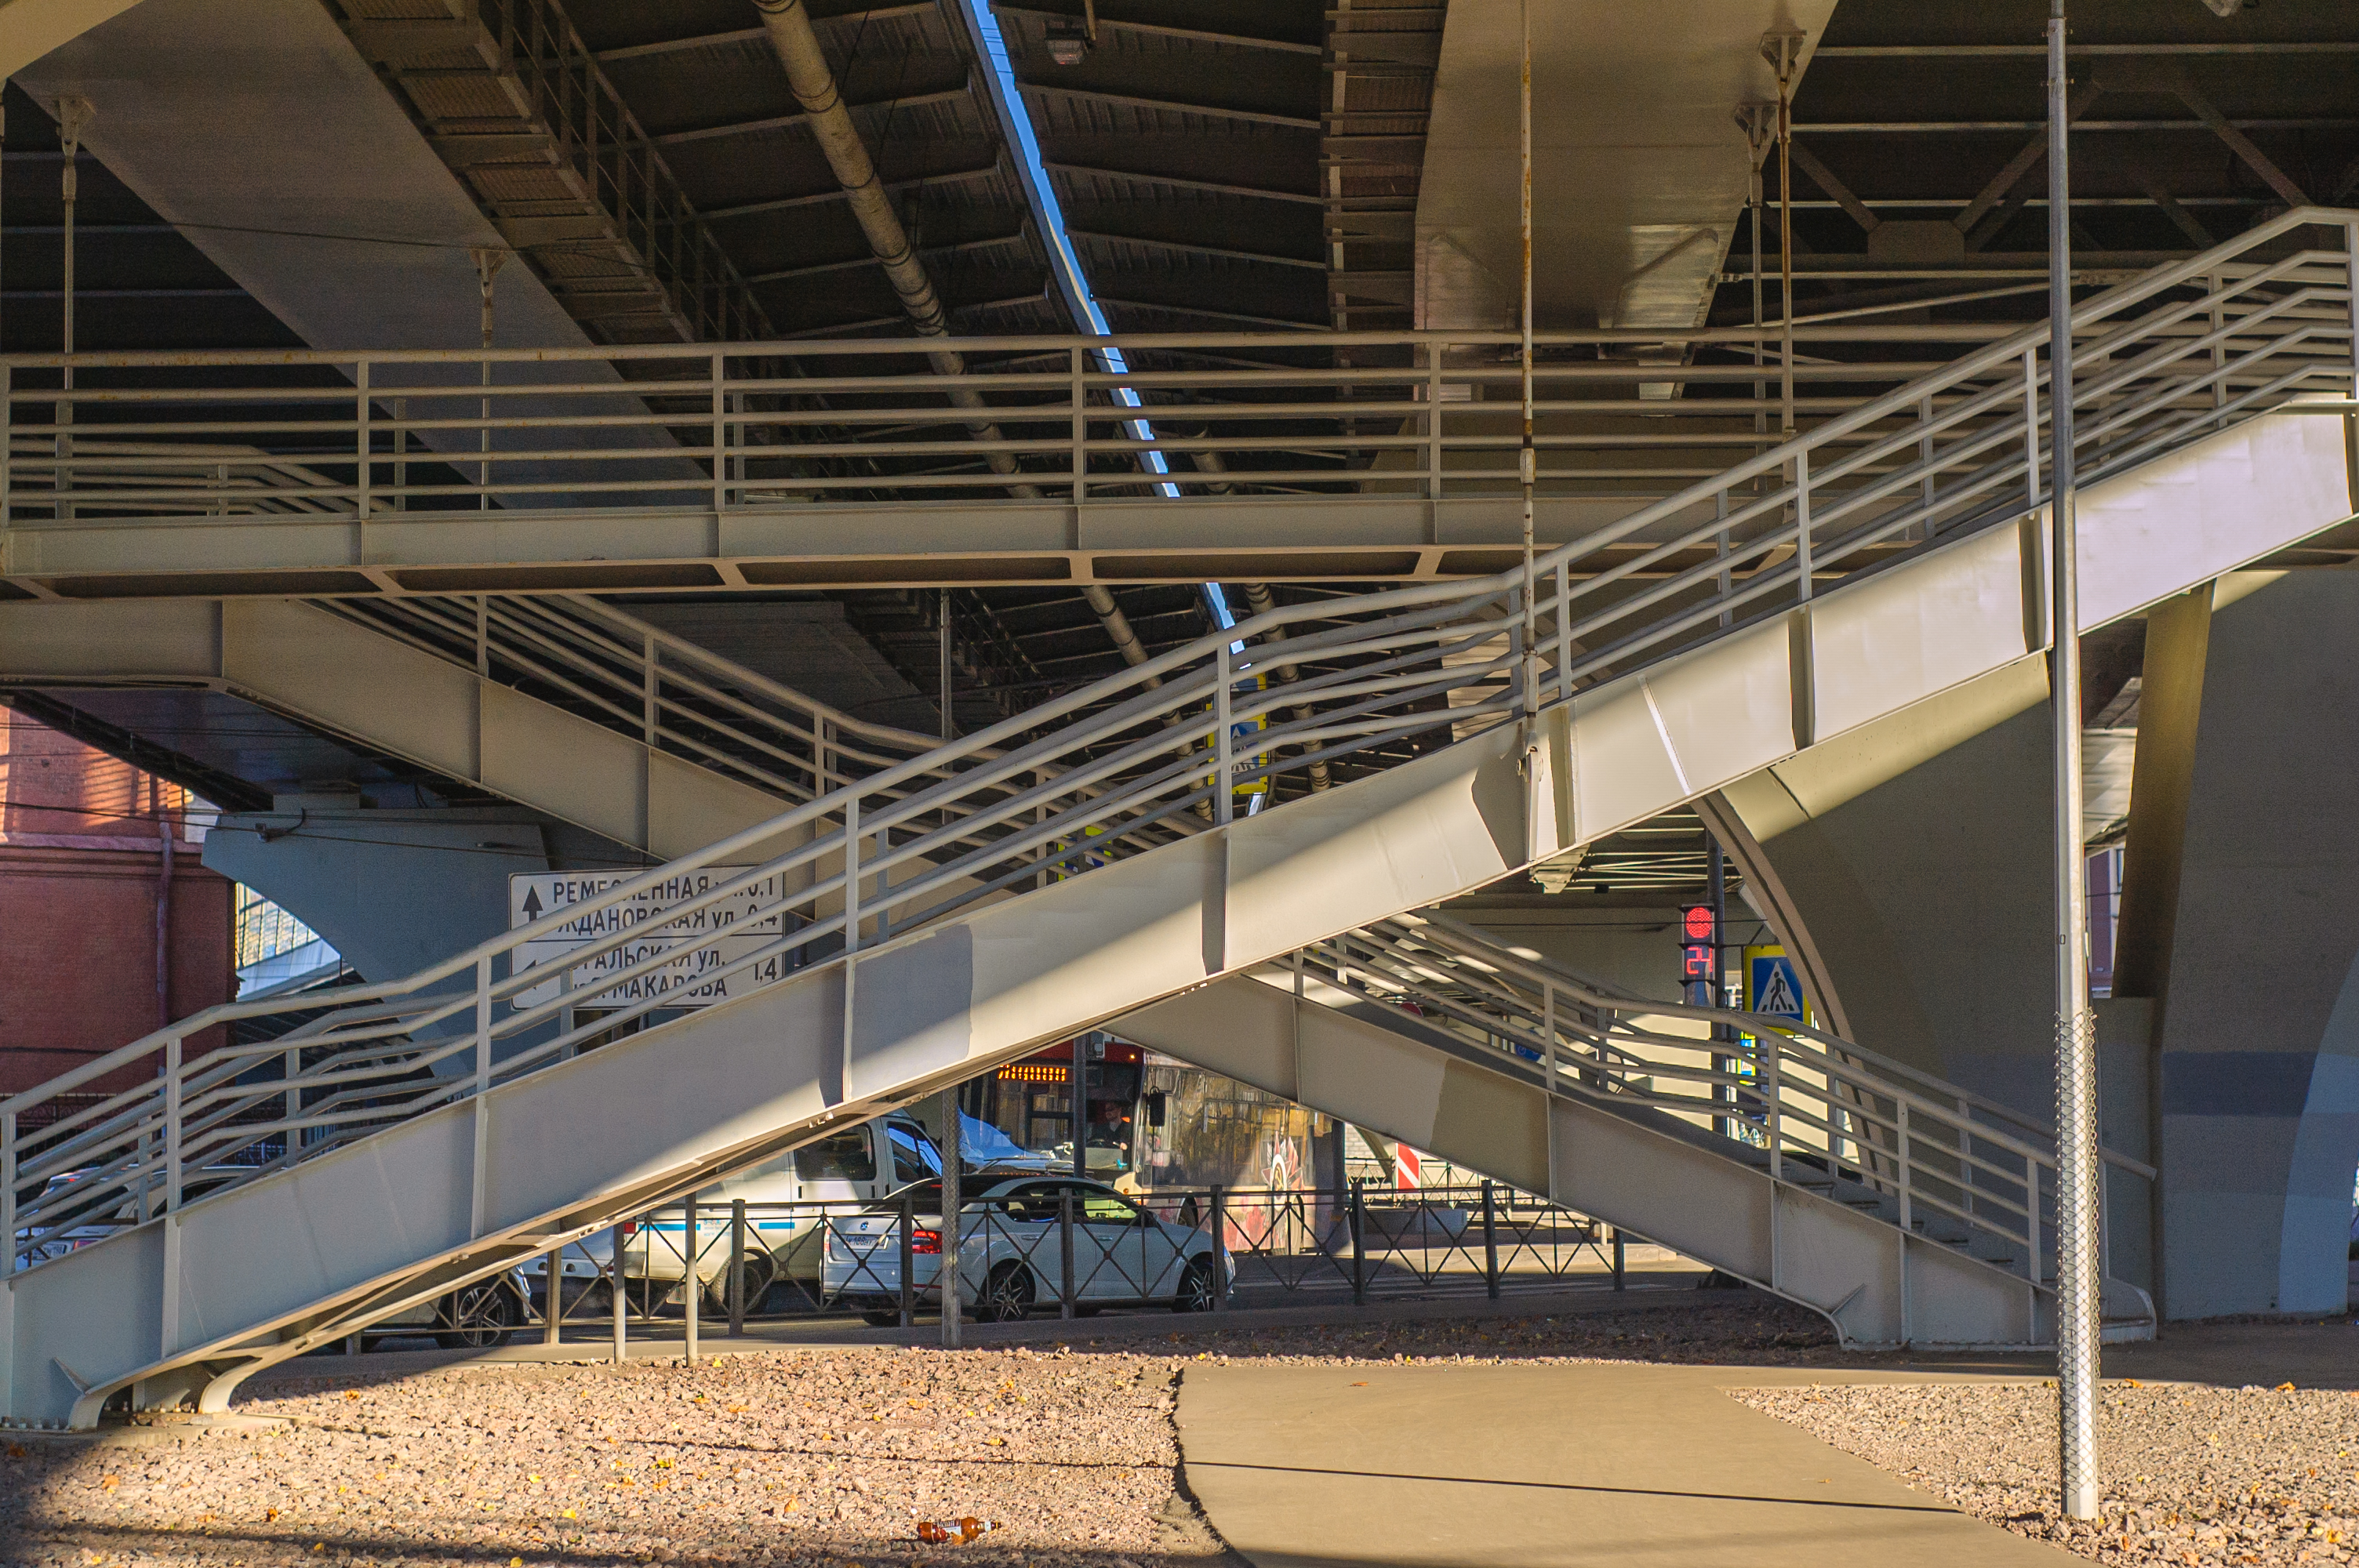
images, stairs, shade, beam, wood, city, bridge, engineering, overpass, metal, building, handrail, girder bridge, ceiling, steel, parking, industry, hangar, field house, concrete, road, nonbuilding structure, urban design, sport venue, daylighting, guard rail, construction, factory, beam bridge, arena, public transport, concrete bridge, roof, glass, stadium, fixed link, mixed use, fence, transport, box girder bridge, facade